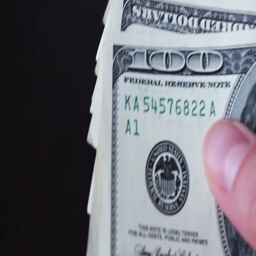
women 's hands holding a fan of dollar bills , and counts to a black wooden background